Dalemain

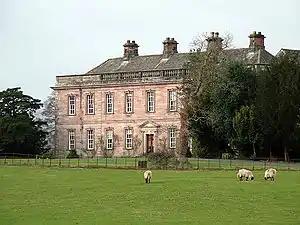
The main facade of Dalemain

Dalemain is a country house around five miles southwest of Penrith in Cumbria, England. It is a Grade I listed building. Dalemain sits within the Lake District National Park.